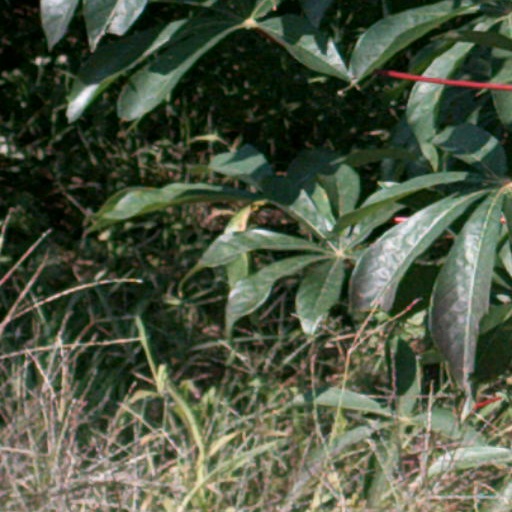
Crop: cassava